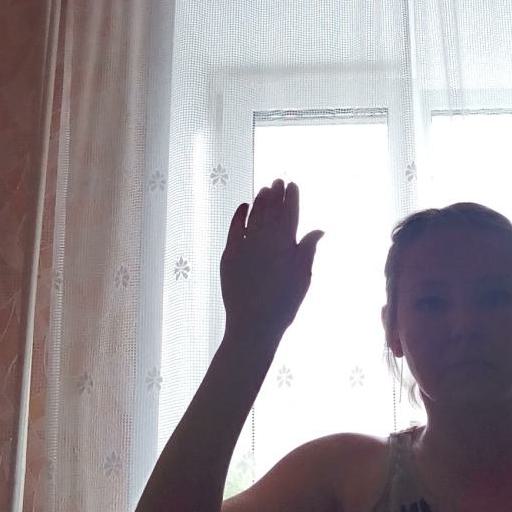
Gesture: stop